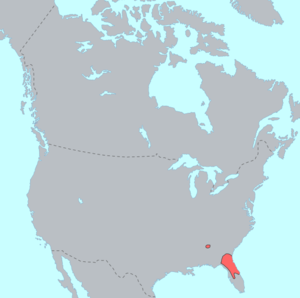
Les Timucuas étaient un peuple amérindien qui vivait au sud-est de la Géorgie, au nord-est et centre-nord de la Floride et un petit groupe isolé en Alabama.